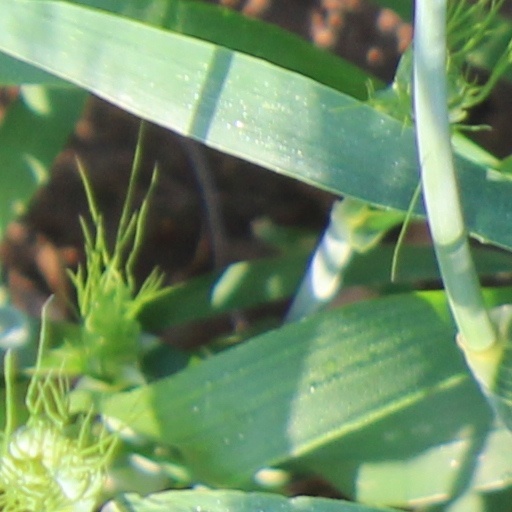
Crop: wheat